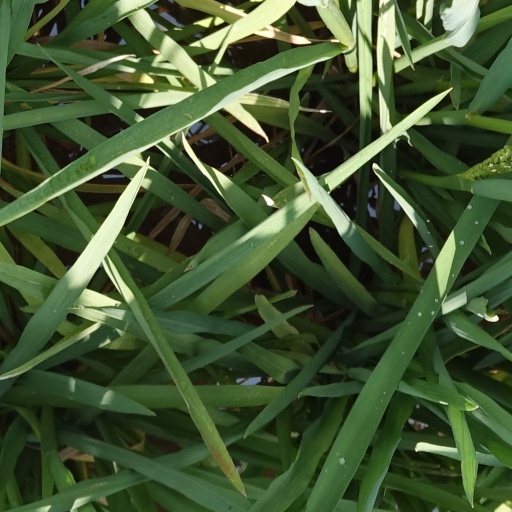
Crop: rice